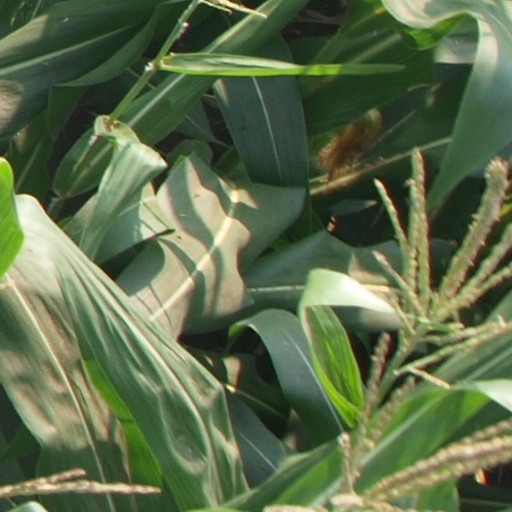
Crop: maize; corn